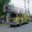
Label: truck